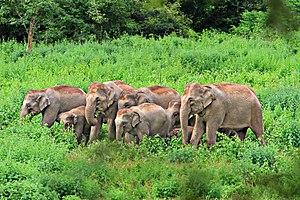
La Thaïlande, en forme longue le royaume de Thaïlande, est un pays d’Asie du Sud-Est. Avant 1939, il s’appelait le royaume de Siam. Il est bordé au sud-ouest et au nord-ouest par la Birmanie, au sud par la Malaisie, au sud-est par le Cambodge et au nord-est par le Laos. Sa capitale est Bangkok. La langue officielle est le thaï et la monnaie le baht. C’est une monarchie constitutionnelle depuis 1932 dans laquelle le roi est officiellement le chef de l'État, chef des Forces armées, partisan de la religion bouddhiste et défenseur de toutes les confessions. Sur un plan politique, la Thaïlande a connu 19 coups d'État tentés ou réussis par l'armée depuis 1932, le dernier en date ayant eu lieu le 22 mai 2014. Depuis 1946, plusieurs générations de Thaïlandais n'ont connu qu'un souverain, Bhumibol Adulyadej, dont le règne a duré soixante-dix ans, jusqu'à sa mort le 13 octobre 2016. Son fils Vajiralongkorn lui a succédé le 1ᵉʳ décembre 2016. Il est le 10ᵉ souverain de la dynastie Chakri qui règne depuis 1782.